Santiago Tianguistenco

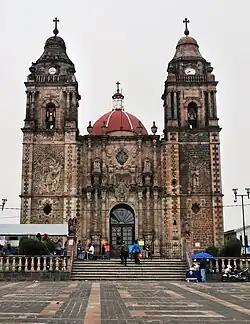
Church of Santa María del Buen Suceso

The town has narrow streets and some traditional adobe houses with red tile roofs can still be seen. The historic center of town is filled with gardens public buildings and churches based on past architectural styles. The parish church is called Santa María del Buen Suceso and was constructed in the 18th century and faces the main plaza. The church is “Ultra-Baroque.” The facade has two bodies, and columns three different decorative styles. The cornice is formed by sections of entablature over the capitals of each column. The church was financed by José de la Boda, a wealthy French miner and has a similar appearance to the Santa Prisca Church in Taxco. The bell towers are inspired by those of the Metropolitan Cathedral in Mexico City. This church is the most important historically but there are more than a dozen other temples in town, some of which date from the 16th century, that have been designated as historical monuments by INAH.